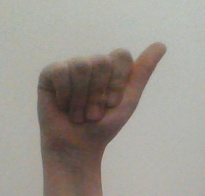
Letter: dhad